Laura Harring

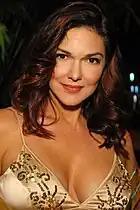

In 1987, Harring married Count Carl-Eduard von Bismarck-Schönhausen, great-great-grandson of Otto von Bismarck. They divorced after two years of marriage in 1989.